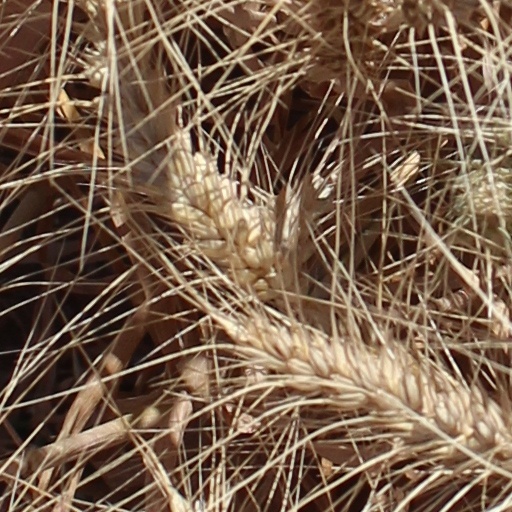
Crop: wheat